Hugh Stowell Brown

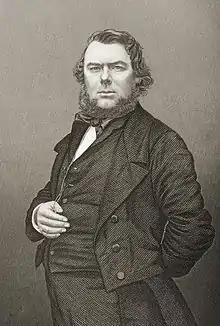

Hugh Stowell Brown (10 August 1823 – 24 February 1886) was a Manx Christian minister and renowned preacher.